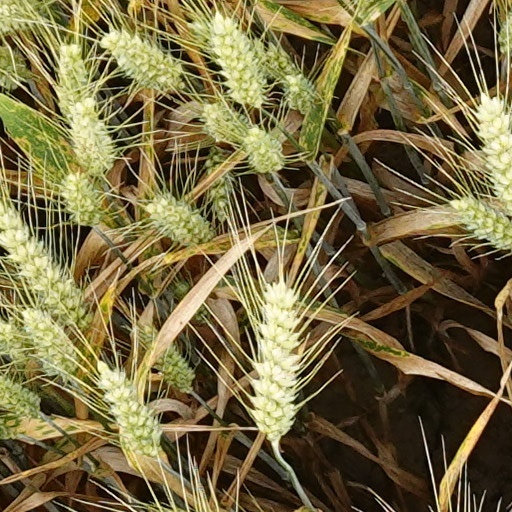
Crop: wheat